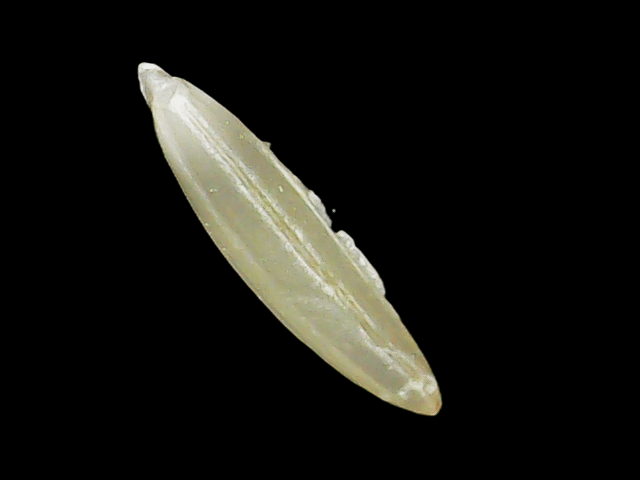
Rice variety: Binadhan25